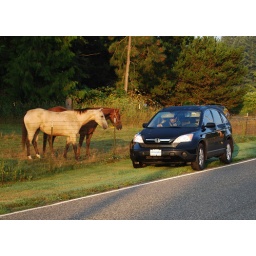
horses curious about the car parked by their pasture